William B. Bankhead

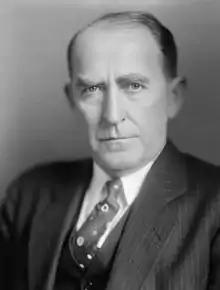
Bankhead,

William Brockman Bankhead (April 12, 1874 – September 15, 1940) was an American politician who served as the 42nd speaker of the United States House of Representatives from 1936 to 1940, representing Alabama's 10th and later 7th congressional districts as a Democrat from 1917 to 1940. Bankhead was a strong liberal and a prominent supporter of President Franklin Roosevelt's New Deal of pro-labor union legislation, thus clashing with most other Southern Democrats in Congress at the time. Bankhead described himself as proud to be a politician, by which he meant that he did not neglect matters that concerned his district or reelection. He was the father of actress Tallulah Bankhead.